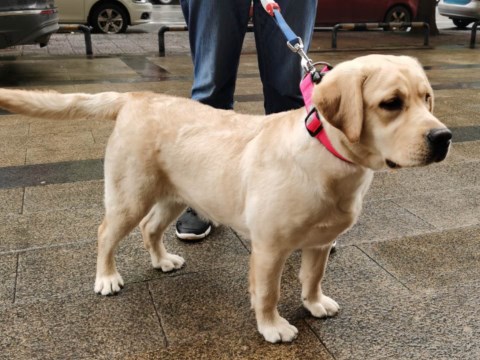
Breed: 3580-n000122-Labrador_retriever